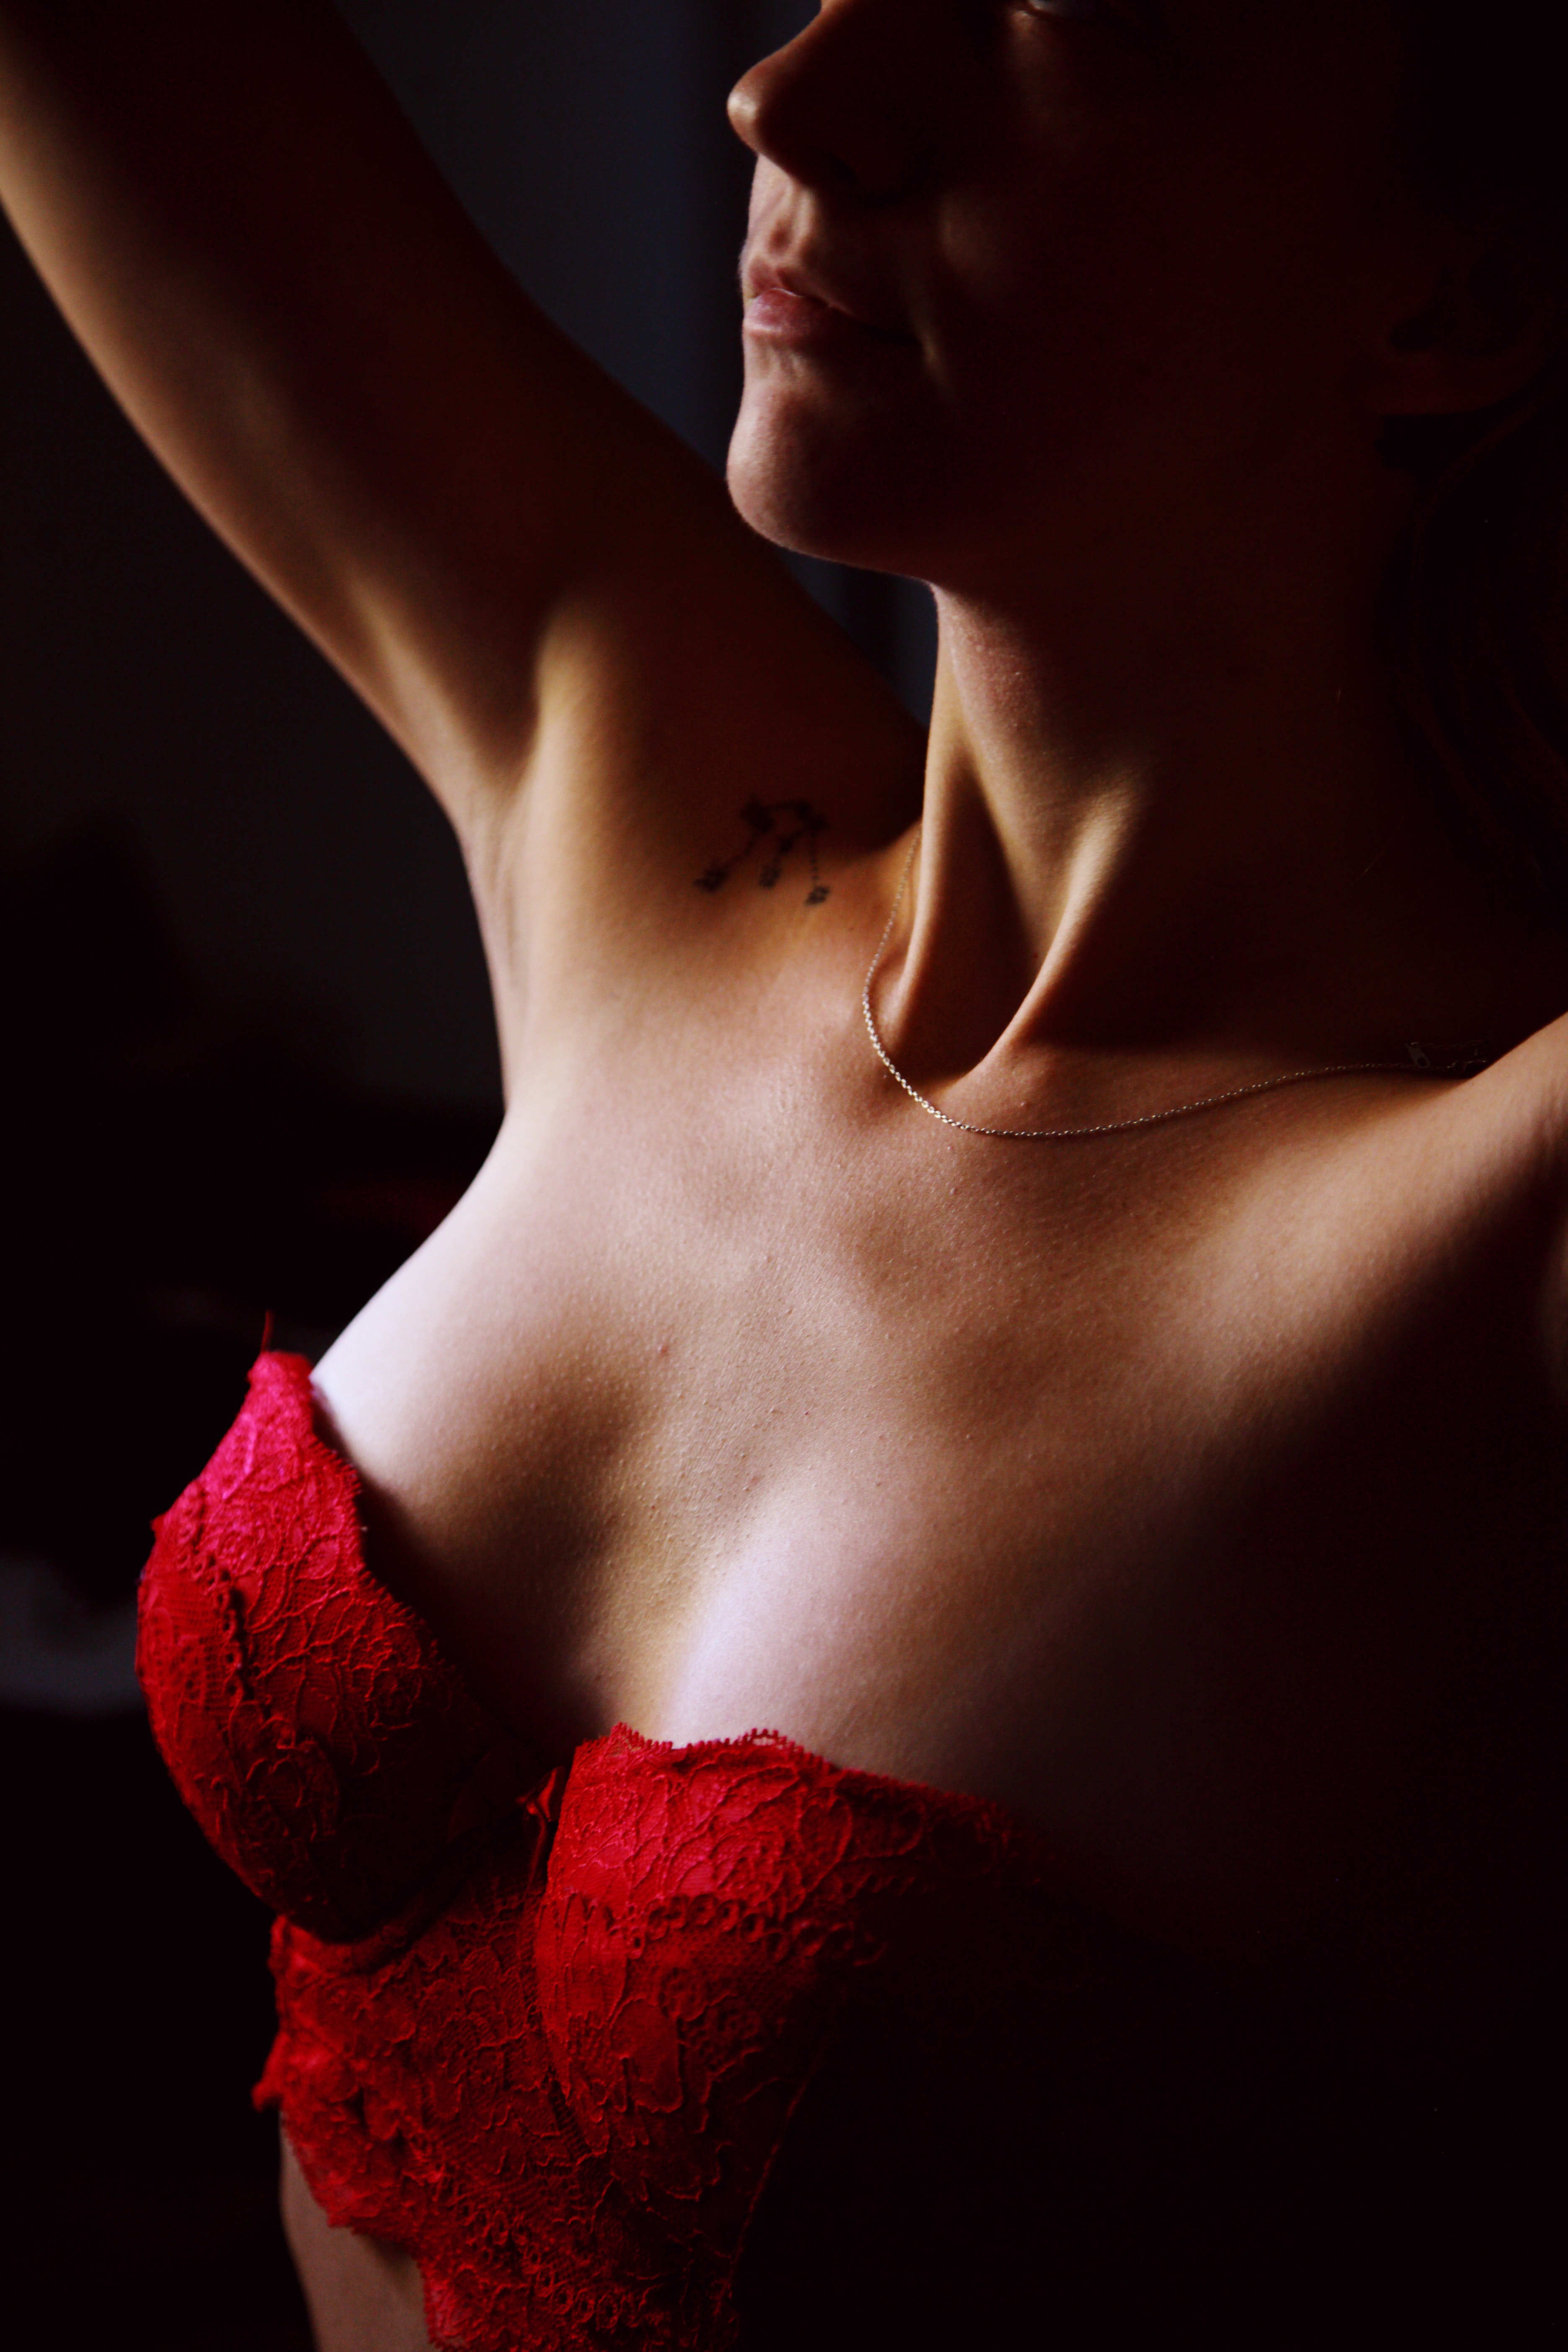
shoulder, muscle, darkness, joint, chest, hand, girl, lip, abdomen, trunk, neck, back, model, computer wallpaper, lingerie